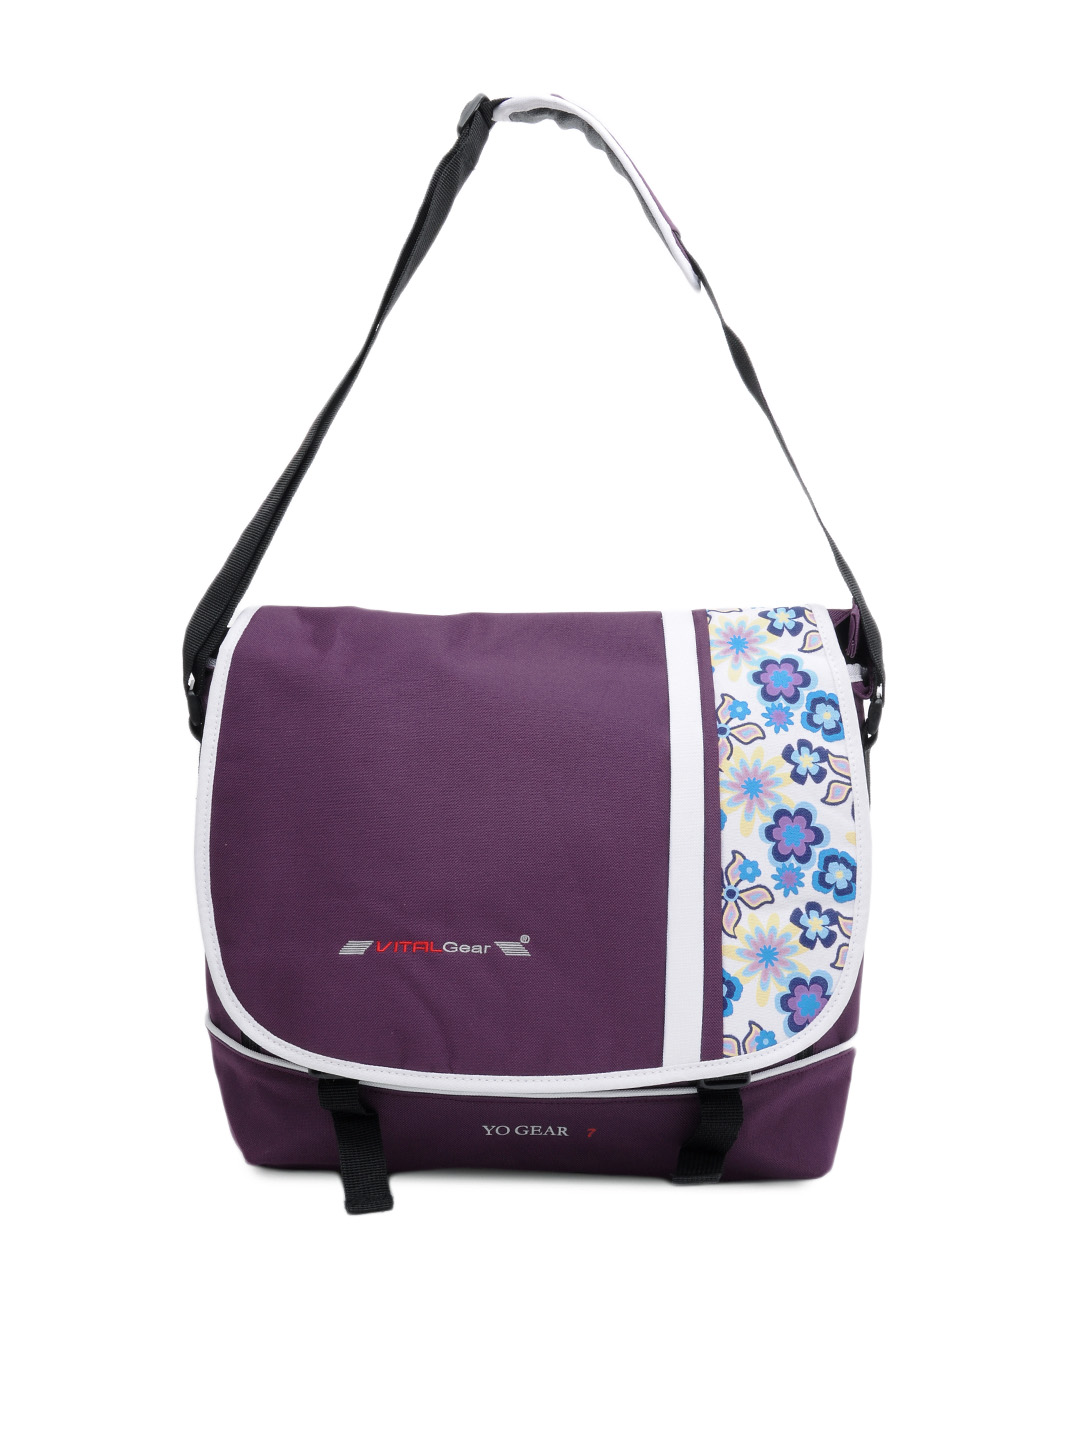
Vital Gear Women Purple Laptop Bag
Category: Free Items / Free Gifts / Laptop Bag
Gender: Women
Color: Purple
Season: Summer 2015
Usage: Casual